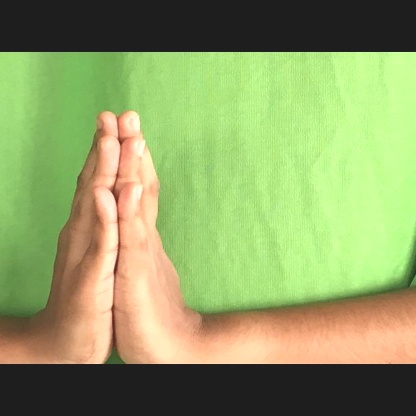
Mudra: Anjali